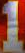
Number: 1